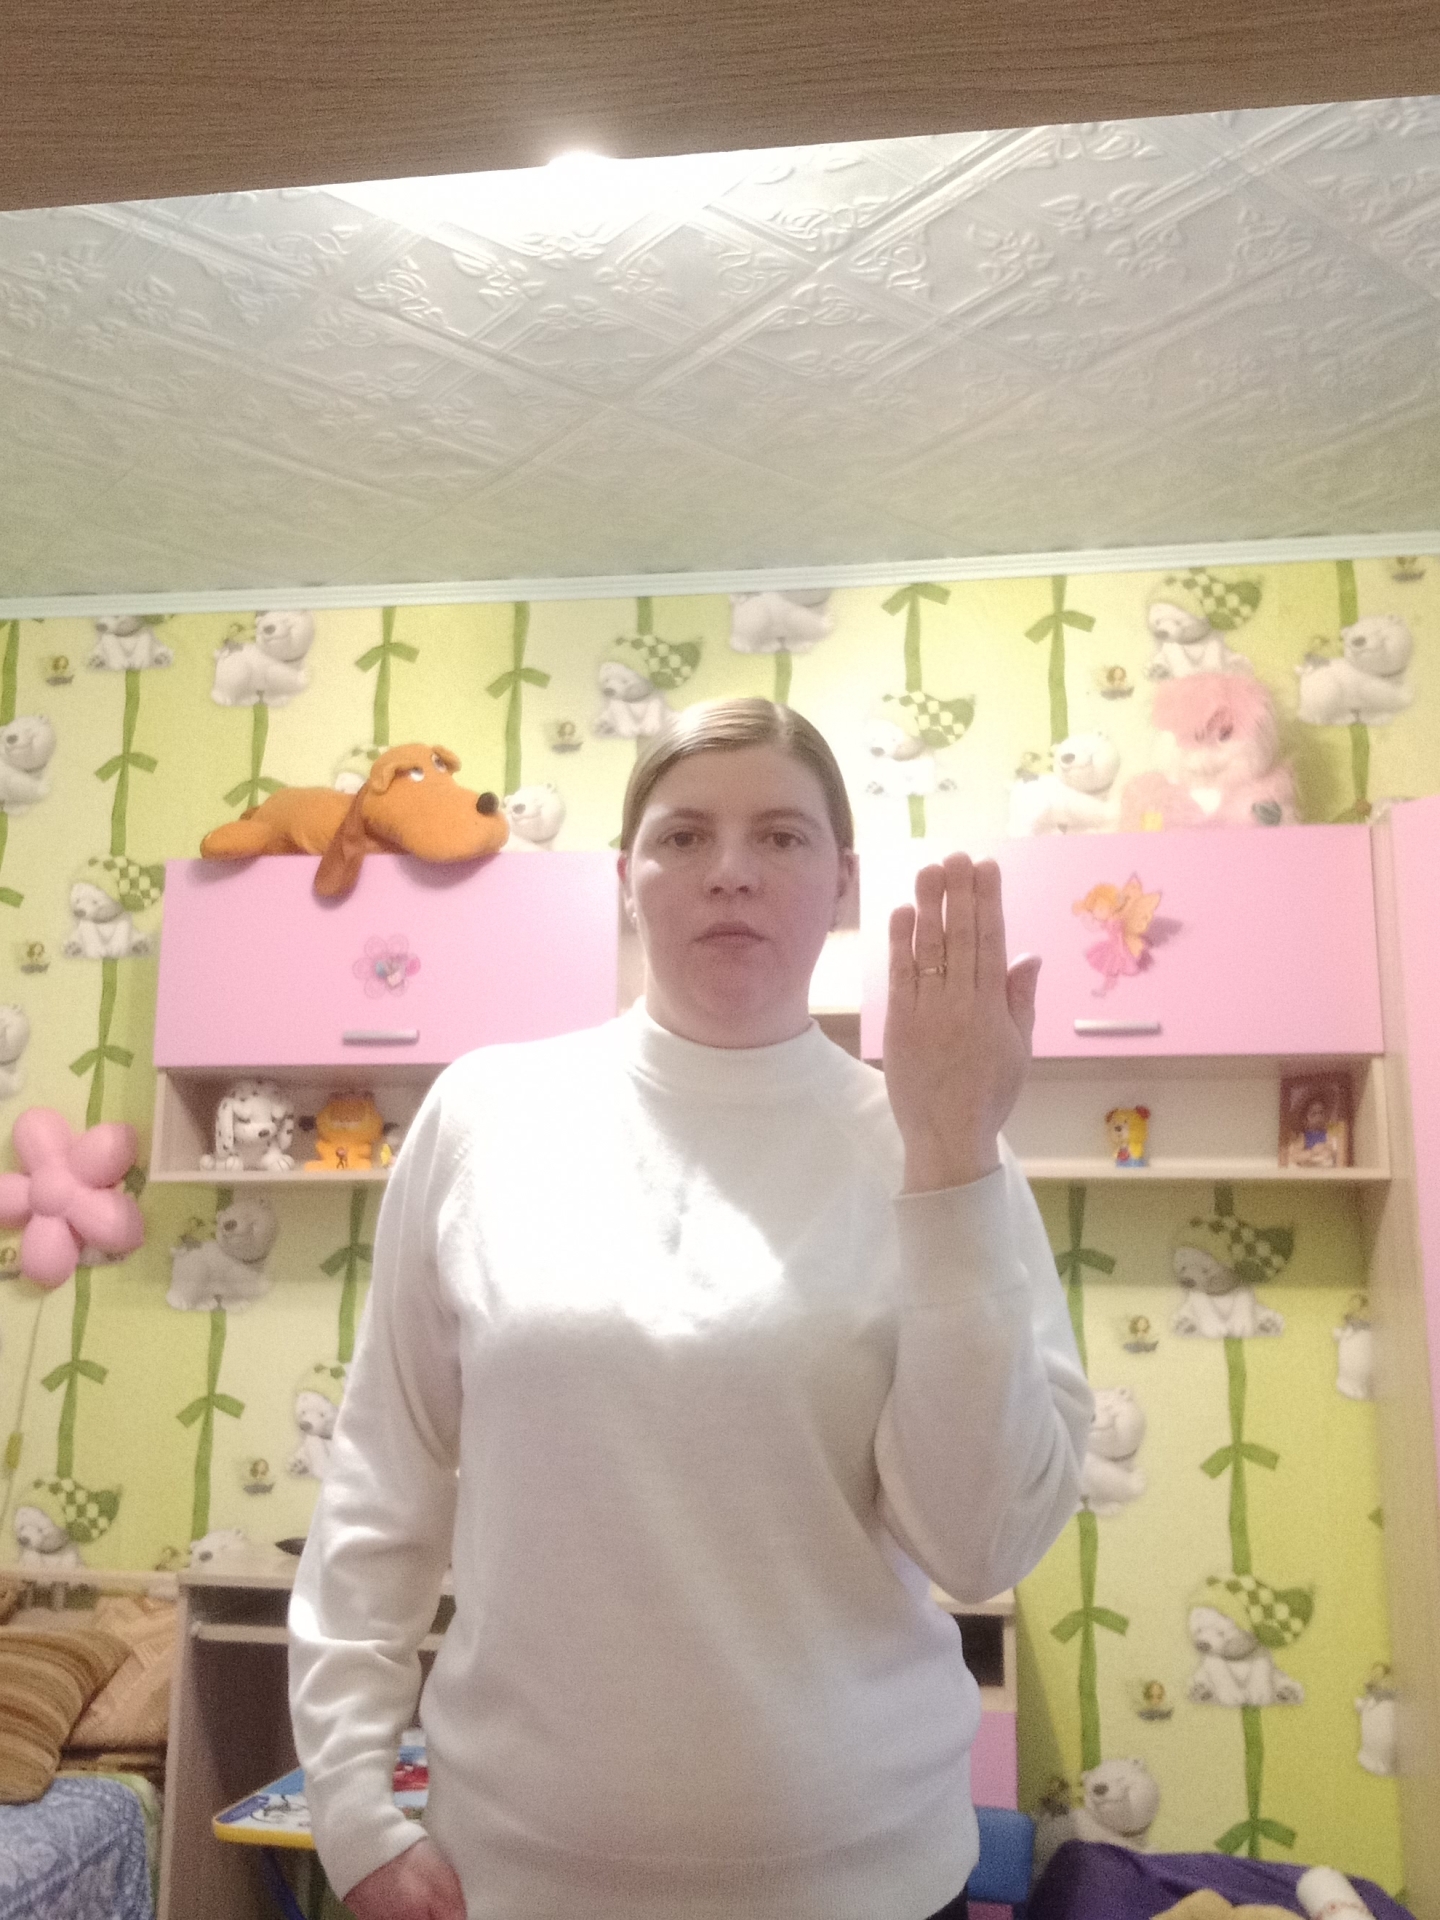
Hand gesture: stop_inverted